Timothy Hutton

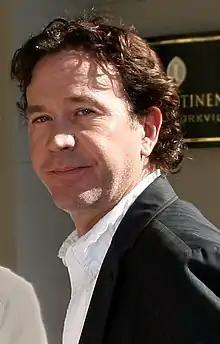
Hutton in 2008

Timothy Hutton (born August 16, 1960) is an American actor and film director. He is the youngest recipient of the Academy Award for Best Supporting Actor, which he won at age 20 for "Ordinary People" (1980). Hutton has since appeared regularly in feature films and on television, with notable roles including the drama "Taps" (1981), the spy film "The Falcon and the Snowman" (1985), and the horror film "The Dark Half" (1993), among others.